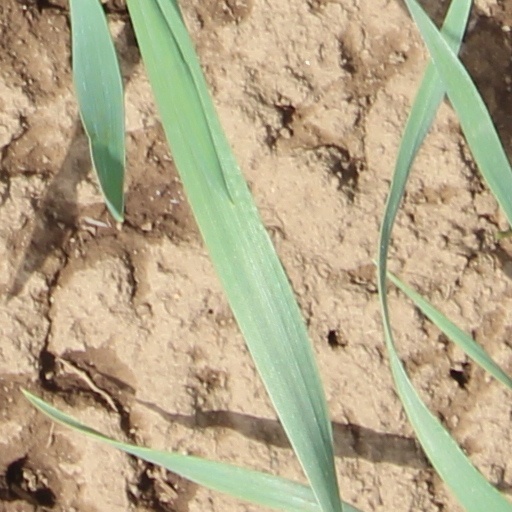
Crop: wheat